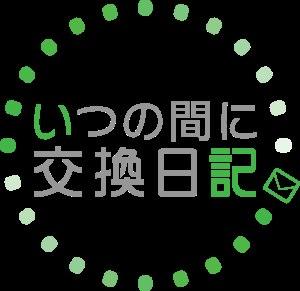
La Boîte aux lettres Nintendo, ou Itsu no ma ni kōkan nikki au Japon, est une application de messagerie pour Nintendo 3DS. En Amérique du Nord, la application est intitulée Swapnote en anglais et Passelettre en français québécois.